Margaret Collins-O'Driscoll

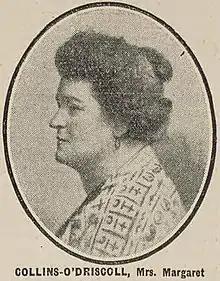
Collins-O'Driscoll as she appeared in a 1933 piece of election material

Margaret Collins-O'Driscoll (18 August 1876 – 17 June 1945) was an Irish Cumann na nGaedheal politician who served as a Teachta Dála (TD) for the Dublin North constituency from 1923 to 1933.